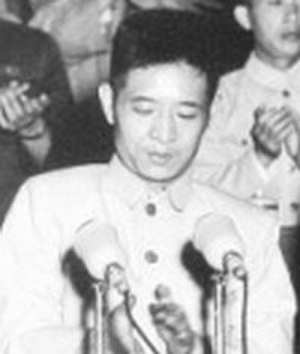
Hu Yaobang
Hú Yàobāng var en kinesisk politiker, hvis død i foråret 1989 udløste en række begivenheder, som mundede ud i Demonstrationerne på Den Himmelske Freds Plads nogle måneder efter.